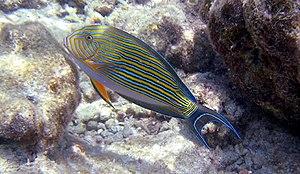
Acanthurus lineatus, communément nommée Poisson chirurgien rayé ou Poisson chirurgien clown, est une espèce de poisson marin démersale de la famille des Acanthuridae, soit les Poissons-chrurgiens.